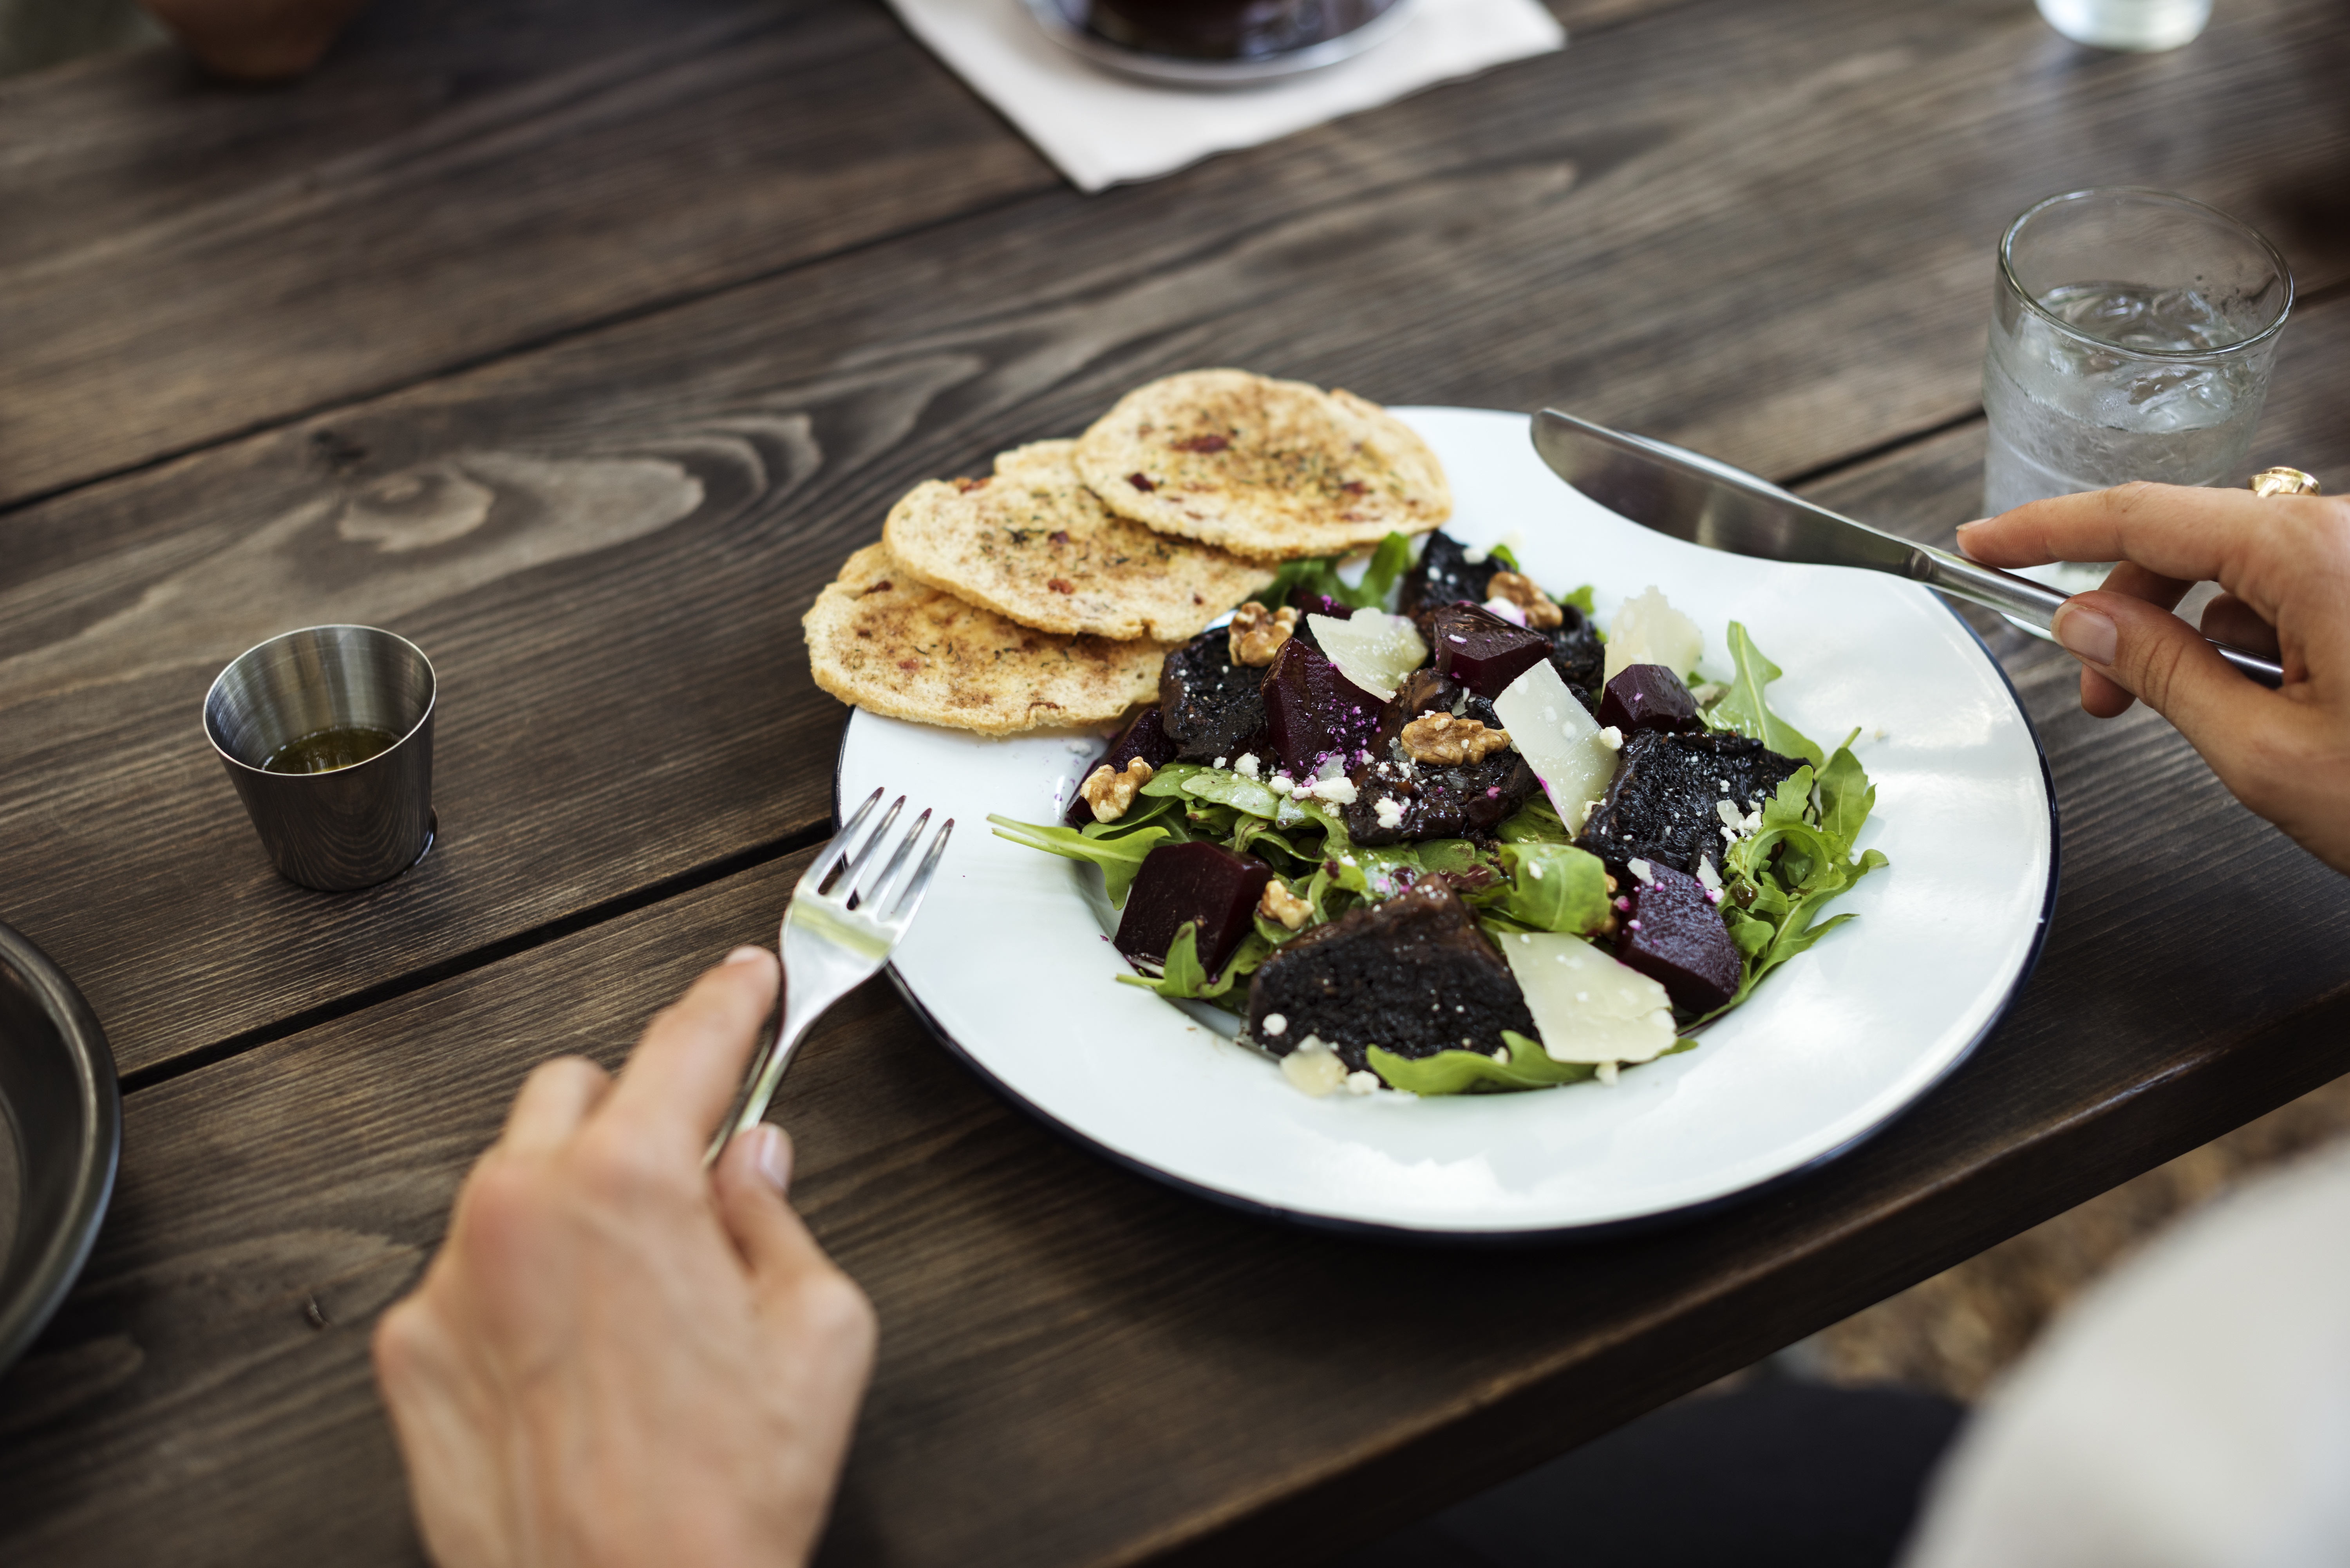
hand, table, person, cafe, restaurant, dish, meal, food, salad, culinary, produce, vegetable, breakfast, gourmet, healthy, holding, lunch, cuisine, eating, dinner, wooden, oil, olive oil, brunch, appetizer, sense, human hand